Vila Flor Palace

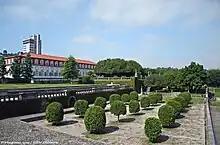
Small part of the gardens

The boxwood gardens of the Vila Flor Palace, with a privileged view over the city of Guimarães and its monuments, such as the Paço dos Duques and Guimarães Castle, were the venue for important events, such as the celebrations commemorating the acclamation of King José I in 1750. After the Palace was bought by Guimarães City Council, part of the gardens were used as a municipal vegetable garden.